Kanpū Ōmata

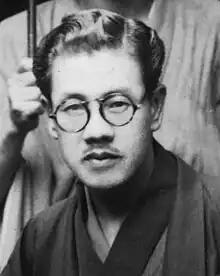
Kanpū Ōmata

Kanpū (1894 – 22 October 1947) was born in Wakayama, Wakayama Prefecture, where he later grew up and studied western style oil painting. In 1913, he went to Tokyo to studied at the "Taiheiyōgakai Kenkyūjo" and the Japan Fine Arts Academy ("Nihon Bijutsu-in"). After the death of his father in 1918, Kanpū moved to Meguro City (Tokyo) to live with his younger sister.